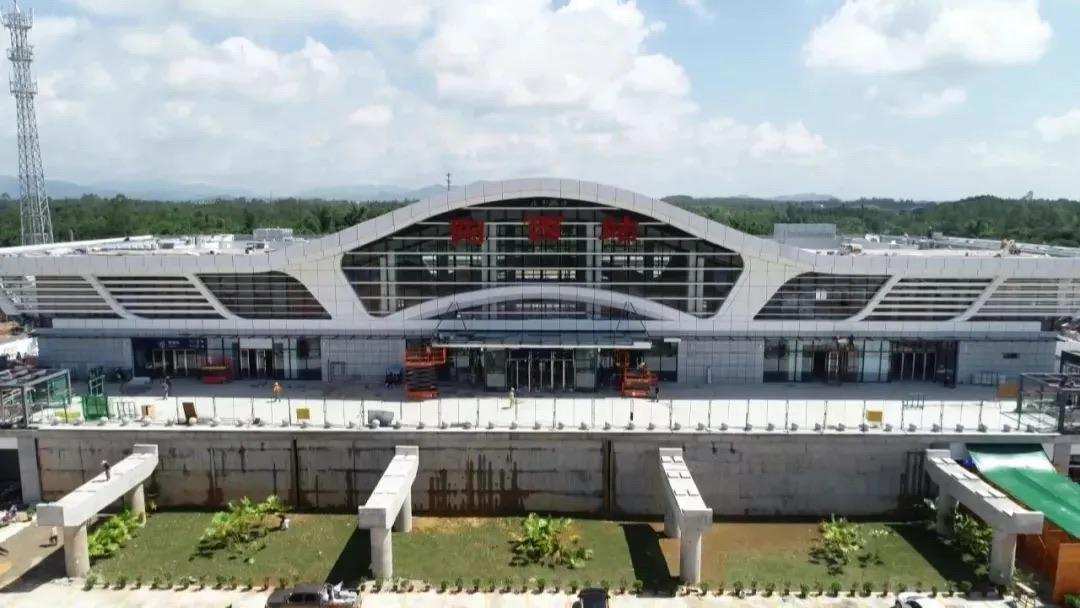
地标名称：阳西站
所在城市：阳江市·阳西县